Ngāruawāhia railway station

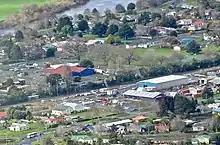
Station site viewed from Hakarimata Range in 2017

The station opened on 13 August 1877, as Newcastle, when the line was extended from the previous terminus at Mercer, though the stationmaster's house was added later. It ceased to be the terminus when the line was extended to Te Awamutu on 1 July 1880. The name was changed in 1878. Two months after opening, a platform was built opposite the Delta Hotel in the town centre, though the goods shed remained to the south.